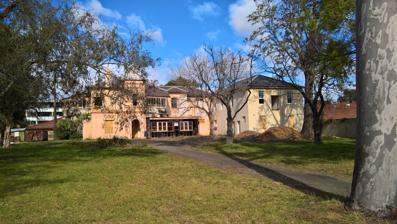
Building: Broughton House, Parramatta
Country: Australia
Year built: 1838
Historic site in New South Wales, Australia Broughton House Broughton House in August 2019 Location 43a Thomas Street, Parramatta , Sydney , New South Wales , Australia Coordinates 33°48′46″S 151°00′58″E / 33.8128°S 151.0162°E / -33.8128; 151.0162 Built 1838– Architect John Verge (possible) New South Wales Heritage Register Official name Broughton House; Newlands; Bowden House; The Farm House; Broughton House; Parramatta Convalescent Home; Parramatta Nursing Home Type state heritage (built) Designated 1 October 1999 Reference no. 1302 Type Mansion Category Residential buildings (private) Location of Broughton House in Sydney Show map of Sydney Broughton House, Parramatta (Australia) Show map of Australia Broughton House is a heritage-listed former residence, school and now nursing home at 43a Thomas Street, Parramatta , Sydney , New South Wales , Australia. It was built from 1838 and was possibly designed by John Verge . It has also been known as Newlands , Bowden House , Parramatta Convalescent Home and Parramatta Nursing Home . It was added to the New South Wales State Heritage Register on 1 October 1999. History The block on which Broughton House now stands was part of two sixty acre farms, stretching from today's Isabella Street south to the River, that were granted to two seamen from HMS Sirius , Robert Webb ( c. 1762–1799) and William Reid ( c. 1765–?) in March 1791, by Governor Phillip , for farming. Huts were built for them, two acres of land cleared and they were granted food, seed, agricultural tools, livestock and medical attention. Their assigned convicts were provided for from the public stores for one year. Over the two decades, Farm No. 7 and adjacent landholdings were bought up by, and/or granted to, Samuel Marsden . The Reverend Samuel Marsden (1764–1838) was born in Yorkshire and arrived in the Colony of New South Wales as assistant to the Chaplain in March 1794. Later becoming Principal Chaplain at Parramatta, he was an ardent farmer and pastoralist and a central member of the Parramatta gentry. While his official Parramatta residence was the Parsonage (on May's Hill), built in 1817 to Francis Greenway 's design, he acquired several grants of land, which he called Newlands, on the northern side of the Parramatta River . In 1835, Marsden built a house for his daughter Jane and her husband, the Rev Thomas Marsden (cousin of Samuel). A few kilometres east along the banks of the Parramatta River (in today's Rydalmere ), Hannibal H. Macarthur had Verge design a two-storey mansion, The Vineyard, in 1835. The north bank of the river appeared to be the preferred part of town where many quality homes were built during the 1830s. Waddon Cottage and Pemberton Grange had been erected for the Palmers. Samuel Marsden's house was the first to be named Newlands, built 1835 west of Campbell's building. Across the river, John Macarthur had enlarged Elizabeth Farm and further east along Duck River , John Blaxland had erected a two-storey mansion called Newington House . An indenture dated 1 February 1839 transferred the property (Newlands) to Jane Marsden, daughter of the late Reverend Samuel Marsden, for 1500 pounds. Jane Marsden resided in Newlands House only for a short time, for in 1842 she sailed to England with her two children. The property was advertised seeking a tenant for a three-year lease in the Sydney Morning Herald in May 1841. Pieter Laurentz Campbell became private secretary, aged seventeen, to Major General Sir Richard Bourke , Acting Governor of the Cape of Good Hope , in 1826. He stayed on at the Cape after Bourke's departure, joined the military in 1830 and transferred in 1832 to the 21st Regiment, destined for New South Wales. Campbell married Barbara Macleay, daughter of Colonial Secretary Alexander Macleay , in September 1834. Campbell was posted to Parramatta as Police Magistrate in October 1836. He purchased 15 acres 3 roods from Samuel Marsden's extensive grant named Newlands, district of Field of Mars, on 24 November 1837. Campbell was the Police Magistrate for Parramatta from 1836 to 1839. Campbell had borrowed money from William Lawson of Parramatta to build his grand house in 1838/1839. Three months after his appointment, on 1 January 1837 Campbell purchased eight acres from Rev. Samuel Marsden on the northern side of the Parramatta River, extending to the water and almost opposite Experiment Farm. Building began shortly after, as is evidenced by artist Conrad Martens' "View of Parramatta from the grounds of H. H. Macarthur" dated 25 September 1837 which depicts the very substantial two-storey residence. The house was designed by architect John Verge who, about the same time, also drew up plans for Elizabeth Bay House , for Campbell's father-in-law, Alexander Macleay. (Aside from the clues of Verge's stylistic attributes, in February 1839 Campbell applied to purchase 1048 acres on the Macleay River and this land was immediately on sold to Verge for a nominal fee. It is reasonable to assume that this was payment). In February 1838 Campbell bought another seven acres from Marsden that adjoined his earlier purchase, extending to the north to present-day Victoria Road . The dwelling and other buildings were completed by 1 February 1839. The Campbells took up residence in a (this new) house that stood "entirely by itself" near the "Government Paddock". The Government Paddock was a designated place and appeared on various maps from c. 1828. It was at the south-west corner of the present-day Great Western Highway and Church Street. In February 1839, as Campbell prepared to move to Sydney to assume the office of Acting Colonial Treasurer , the property was re-acquired by the Marsden family (the Rev. Samuel Marsden had died on 12 May 1838) when Jane, his daughter, purchased it from Campbell. The transfer was done using a legal device known as a " lease and release " which in effect kept the sale secret for at least the term of the lease, in this instance, one year. It also meant that the family could continue to reside there until premises were found in the east. Conrad Martens sketched the house, identifying it as the "House of L Campbell Esq. J.P., Parramatta, 20 March 1839". In April 1839 Campbell purchased from Martens his "View of Parramatta" which shows his house as a prominent feature of the landscape as seen from the eastern approach from the river and also the "house at Parramatta", together with a copy. In total he spent 22.1.0 pounds on the three works, a substantial sum for Campbell who was continually plagued with financial shortfalls. He was indeed proud of the house, despite the family's very limited period of occupation of only about one year. Elizabeth Macarthur (of Elizabeth Farm south of / over the River) wrote in a letter of 6 March 1839 referring to Campbell and his family being her "near neighbours" and resident in the "new cottage on the Estate of the late Dr. Harris". Historian Sue Rosen notes that Broughton Hall was built in 1837 and designed by John Verge. She quotes Macarthur's 1839 letter further: " Mr Riddell has two years leave of absence from his duties as Colonial Treasurer. Mr Laurentz Campbell who has been our Police Magistrate for the last three years is to take Riddell's place – & he is already gone to Sydney – His little Wife and three little ones, who are our near neighbours – & have occupied a new cottage on the Estate of the late Dr. Harris follow as soon as they can get a house in Sydney. Mr Campbell is a most vigilant & active Policy Magistrate and has kept the Town of Parramatta and its neighbourhood free from robberies and disturbances...". The "new cottage" has been taken to mean Experiment Farm Cottage (Harris owned Experiment Farm on the River's southern bank adjoining Elizabeth Farm). Yet the Campbell residence, which was sketched in March 1839 by Conrad Martens, was located on the northern side of the river, almost opposite Experiment Farm. This house still stands, although much altered, and is currently known as Broughton House. It is located at 43A Thomas Street. What would become Broughton House remained in Jane Marsden's name until 1876. Further research is required to establish who occupied the house from 1842 to 1864. It was possibly leased as a residence by military officers. One of the most popular schools in Parramatta was conducted by William Woolls. He first started a school ("Mr Woolls' Academy": Gilbert, 32) at Harrisford in George Street, Parramatta, in 1842 but moved to the larger premises of Newlands in 1864 (Gilbert says "in or about 1865", noting Woolls' Harrisford Academy was remarkably successful. Never large, catering for about 30 boys at a time, it seems to have been a happy, enlightened and enlightening institution which the boys remembered with gratitude and affection). Gilbert adds that Woolls remained at Newlands for the last seven years or so of his teaching career. The school was for local boys as well as boarders. During Woolls' stay at Newlands, he continued his extensive botanical studies including botany in the school curriculum, taking the boys regularly on field trips around the hills of Parramatta collecting samples of unknown specimens. Woolls was an important early schoolmaster and botanist. He lectured frequently on the botanical landscape and was recognised by the greatest of the British and European botanists, on whose recommendation Woolls was admitted in 1865, as a Fellow of the Linnean Society of London , one of the most respected scientific organisations in Britain. In August 1872 Woolls retired from teaching and was admitted to holy orders in 1873, becoming the Rev. William Woolls. In 1876, Thomas Kendall Bowden bought the property for 2,000 pounds (he was from a family of lawyers and Methodist Pioneers; his father was Mayor of Parramatta). He died 31 October 1879: a Trustee, William Byrnes , was appointed to act on behalf of the widow Mary Elizabeth Bowden and the property was transferred. It later became known as Bowden House. Sarah Emily Richards was the owner of Bowden House on 20 August 1897 paying 2,000 pounds. An 1877 birds-eye view of Parramatta shows the former Campbell residence on the northern side of the river. An enlargement of the Campbell house in this view provides some indication of the scale and the detailing of the house. It also indicates a number of large trees, one of which appears tall and narrow and dark, such as an Araucaria sp. pine. In 1906 James Swanton Vickery on behalf of S. E. Richards discharged a mortgage of 4,100 pounds on the property. In 1908 Percival Stacy Waddy paid 3,500 pounds for the property. The house was leased to The King's School at this time. Stacy Waddy, the Headmaster on 16 September 1909, personally financed the mortgage and leased the house to the school council. The property was used to train young men in wool classing, farm management and engineering. Waddy first named the property "the Farm House" but later renamed it "Broughton House" in honour of the founder of the King's School in Australia. The property at the time (1909) was known as "The Farm House" and it was renamed "Broughton House" in 1911. It was not until 6 June 1916 that The King's School Council bought the house and land from Waddy. The school continued until 1942 when it closed due to wartime restrictions, re-opening in 1946 and continuing until the mid-1960s. The land was possibly subdivided at this time and house and its smaller allotment were sold. The next use of the building and grounds was as a convalescent home and maintains that use today. The landscaped grounds preserved until at least 1951 have been built upon for other buildings associated with the nursing home. The house survives within the Parramatta Nursing Home. Newlands was bought by Panoramic View Units Pty Ltd in December 1965 for 60,000 pounds. On 24 July 1971 the Certificate of Title was transferred to Parramatta Convalescent Home Pty Ltd and it has since been operated as a nursing home. Description Broughton House is a two-storey Regency style stucco brick dwelling with faceted bays to three elevations. It has curved bay sections and French doors opening to verandahs , a hip roof covered in slate, and an arched entry porch rising to a tower with a metal dome topped by a weather vane. The first floor verandah bays are glassed in. There are original twin verandah posts to both levels, with a cast iron valance to the ground floor verandahs. The hall has an ornately carved timber dog-leg double staircase and return landing with elaborate timber balustrades and coffered timber ceilingi  the Jacobean manner. A panelled room leads off the hall with finely carved timber fireplace and coloured panes to the twelve-paned sash windows. All the main doors have ornate pedimented architraves . The servants' wing still exists. It is set in generous grounds with large trees giving shade and privacy. Despite the reduction in extent of its grounds and later building infill and encroachment, some remnant plantings give an idea of the grandeur of the former Newlands/Broughton Hall/House in its heyday. One mature and very tall Californian desert fan palm ( Washingtonia robusta ) and mature shrubs including Cotoneaster sp. and African olive (Olea europaea var. cuspidata) are near the house. Large trees include two silky oaks ( Grevillea robusta ), a large lemon-scented gum ( Corymbia citriodora ), Chinese elm ( Ulmus parvifolia ), paperbark ( Melaleuca quinquenervia ), golden Monterey cypress ( Cupressus macrocarpa "Aurea Stricta", English oak ( Quercus robur ), Manchurian pear ( Pyrus ussuriensis ), bottlebrush ( Callistemon , likely C. salignus) and jacaranda ( Jacaranda mimosifolia ). The property has high archaeological research potential. The physical archaeological evidence within this area may include structural features, intact subfloor deposits, open deposits and scatters, ecological samples and individual artefacts which have potential to yield information about the life of Jane and Rev Thomas Marsden, relating to major historic themes including housing, persons, religion, cultural sites, land tenure, townships, agriculture and welfare. Archaeological evidence at this site is likely to be largely intact, though subject to minor disturbance in some areas. The physical condition of the property was reported as good as at 9 June 1999, although much altered and adapted. Broughton House is largely intact. The interior retains many of the original features. Some alterations have been made to accommodate Health Department requirements. Two faceted bows to the western side have been removed. Modifications and dates Originally on 20 acre lot Federation era – two wings added on north-west and north-east of house. c. 1900 – Second storey constructed. c. 1916 – Transfer of 7 acres 3 roods and 8 acres for town lots (Northern section) c. 1970 – Bays to west elevation removed for brick extension. 1990 – New brick single storey building at southern side of lot. 1992 – Brick extension to west elevation demolished leaving interior walls exposed. 1993–94 – Single storey buildings erected between original building and south boundary. Single storey verandahs converted to two storey at unknown date. 2008 – Removing, replacing and (in the central, Verge-designed oldest section) re-instating sound roofing slates. The best existing tiles taken from all over the roof and re-used. New slate to be Welsh slate to match existing colour best. Heritage listing Broughton House is an item of State significance, being a notable example of a Victorian Regency style house that reflects the social and economic status of the wealthier free settler who played an essential part in the establishment of New South Wales. It has strong associations with the Marsden family and the King's School. It has association with educational, religious, scientific and literary training through William Woolls' School and Kings School. It is the sole remaining home of a series of quality residences which faced south over the Parramatta River such as the Vineyard (Subiaco), Newlands (Athole), Pemberton Grange and Waddon Estate (Palmer Family). It is a picturesque house which is valued for its aesthetic attributes. It is an architecturally significant example of the Victorian Regency style. and one of the few surviving early houses of Parramatta. It is important for its close associations with the prominent Marsden family for whom it was built and with the King's School which used the house for boarding pupils between 1908 and 1965. It is also important for its historic associations with the early development of Parramatta. Broughton House was listed on the New South Wales State Heritage Register on 1 October 1999 having satisfied the following criteria. The place is important in demonstrating the course, or pattern, of cultural or natural history in New South Wales. Broughton House reflects the social and economic status of the wealthier free settler who played an essential part in the establishment of New South Wales. It is associated with important Marsden family and other prominent people such as Piter Campbell, William Woolls, Thomas Bowden, Percival Waddy and the Kings School. It is associated with the early development of Parramatta. The place is important in demonstrating aesthetic characteristics and/or a high degree of creative or technical achievement in New South Wales. Broughton House is a notable example of a Victorian Regency style house, set in large grounds. It demonstrates the importance of location and address, being sited on the north side of Parramatta River. The place has strong or special association with a particular community or cultural group in New South Wales for social, cultural or spiritual reasons. Broughton House is valued by the community, which is demonstrated by their concern for its future. It has strong ties with Kings School and was a place that educated many students between 1916 and 1942. The place has potential to yield information that will contribute to an understanding of the cultural or natural history of New South Wales. Broughton House provides an example of the interior and exterior construction materials and decoration of its time. It has archaeological potential to reveal details about the original garden layout, remnant structures and how the property was used over time. It has been suggested that Broughton House was designed by Verge. The place possesses uncommon, rare or endangered aspects of the cultural or natural history of New South Wales. Broughton House is the sole remaining home of a series of quality residences which faced south over the Parramatta River such as the Vineyard (Subiaco), Newlands (Athole), Pemberton Grange and Waddon Estate (Palmer Family). The place is important in demonstrating the principal characteristics of a class of cultural or natural places/environments in New South Wales. Broughton House represents the type of residence constructed by the wealthier free settlers of NSW. See also New South Wales portal References